Star Trek: The Next Generation

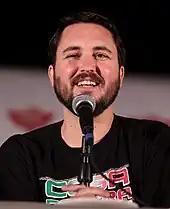
Wil Wheaton plays Wesley Crusher, Beverly Crusher's son, a regular character in the first four seasons, appearing sporadically in the last three.

Brannon Braga and Jeri Taylor joined the show in its fourth season. During the fourth season, the series surpassed the "Original Series" in series length, with the production of "TNG"'s 80th episode, "Legacy". A new alien race, the Cardassians, made their first appearance in "The Wounded". They later were heavily featured in "Star Trek: Deep Space Nine". The season finale, "Redemption", was the 100th episode, and the cast and crew (including creator Gene Roddenberry) celebrated the historic milestone on the bridge set. Footage of this was seen in the "Star Trek" 25th-anniversary special hosted by William Shatner and Leonard Nimoy, which aired later in the year. Seven fourth-season episodes were nominated for eight Emmys. "" won for both Outstanding Sound Editing in a Series and Outstanding Sound Mixing for a Series. Character Wesley Crusher leaves the series in season four to go to Starfleet Academy. "" is the only "TNG" episode where Data does not appear on-screen. The season ran from 1990 to 1991.